Guangzhouwan

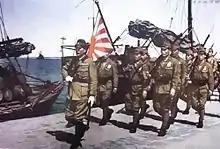
Landing of Japanese troops in Kwangchowan in February 1943

As an adjunct of French Indochina, Kwangchow Wan generally endured the same fate as the rest of the Indochina colony during World War II. Even before the signing of the August 30, 1940 accord with Japan in which France recognized the “privileged status of Japanese interests in the Far East” and which constituted the first step of the Japanese military occupation of Indochina, a small detachment of Japanese marines had landed at Fort Bayard without opposition in early July and set up a control and observation post in the harbor. However, as in the rest of French Indochina, the civilian administration of the territory was to remain in the hands of officials of Vichy France following the Fall of France; in November 1941, Governor-General Jean Decoux, newly appointed by Marshal Philippe Pétain, made an official visit to Kwangchow Wan.